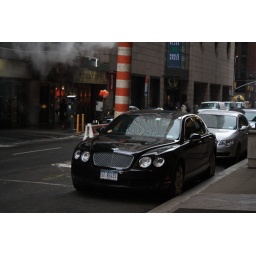
This car was standing in front of the St. Ragis hotel, 5th Avenue, Manhattan.